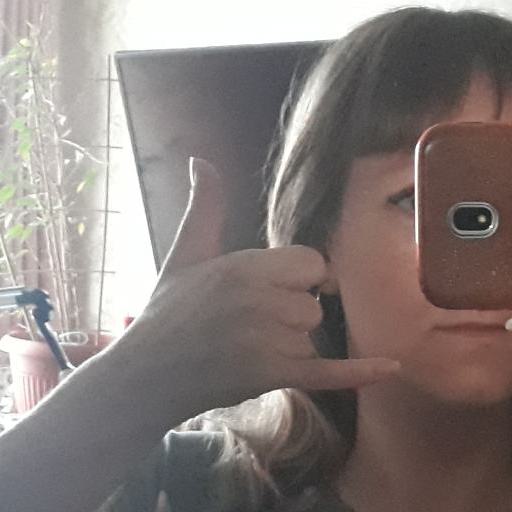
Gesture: call